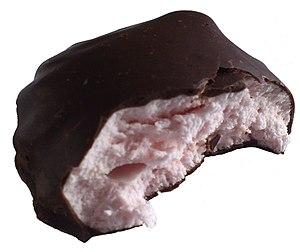
Une tête-de-nègre est une pâtisserie constituée de deux meringues entre lesquelles repose de la crème au beurre, le tout est enrobé de chocolat.